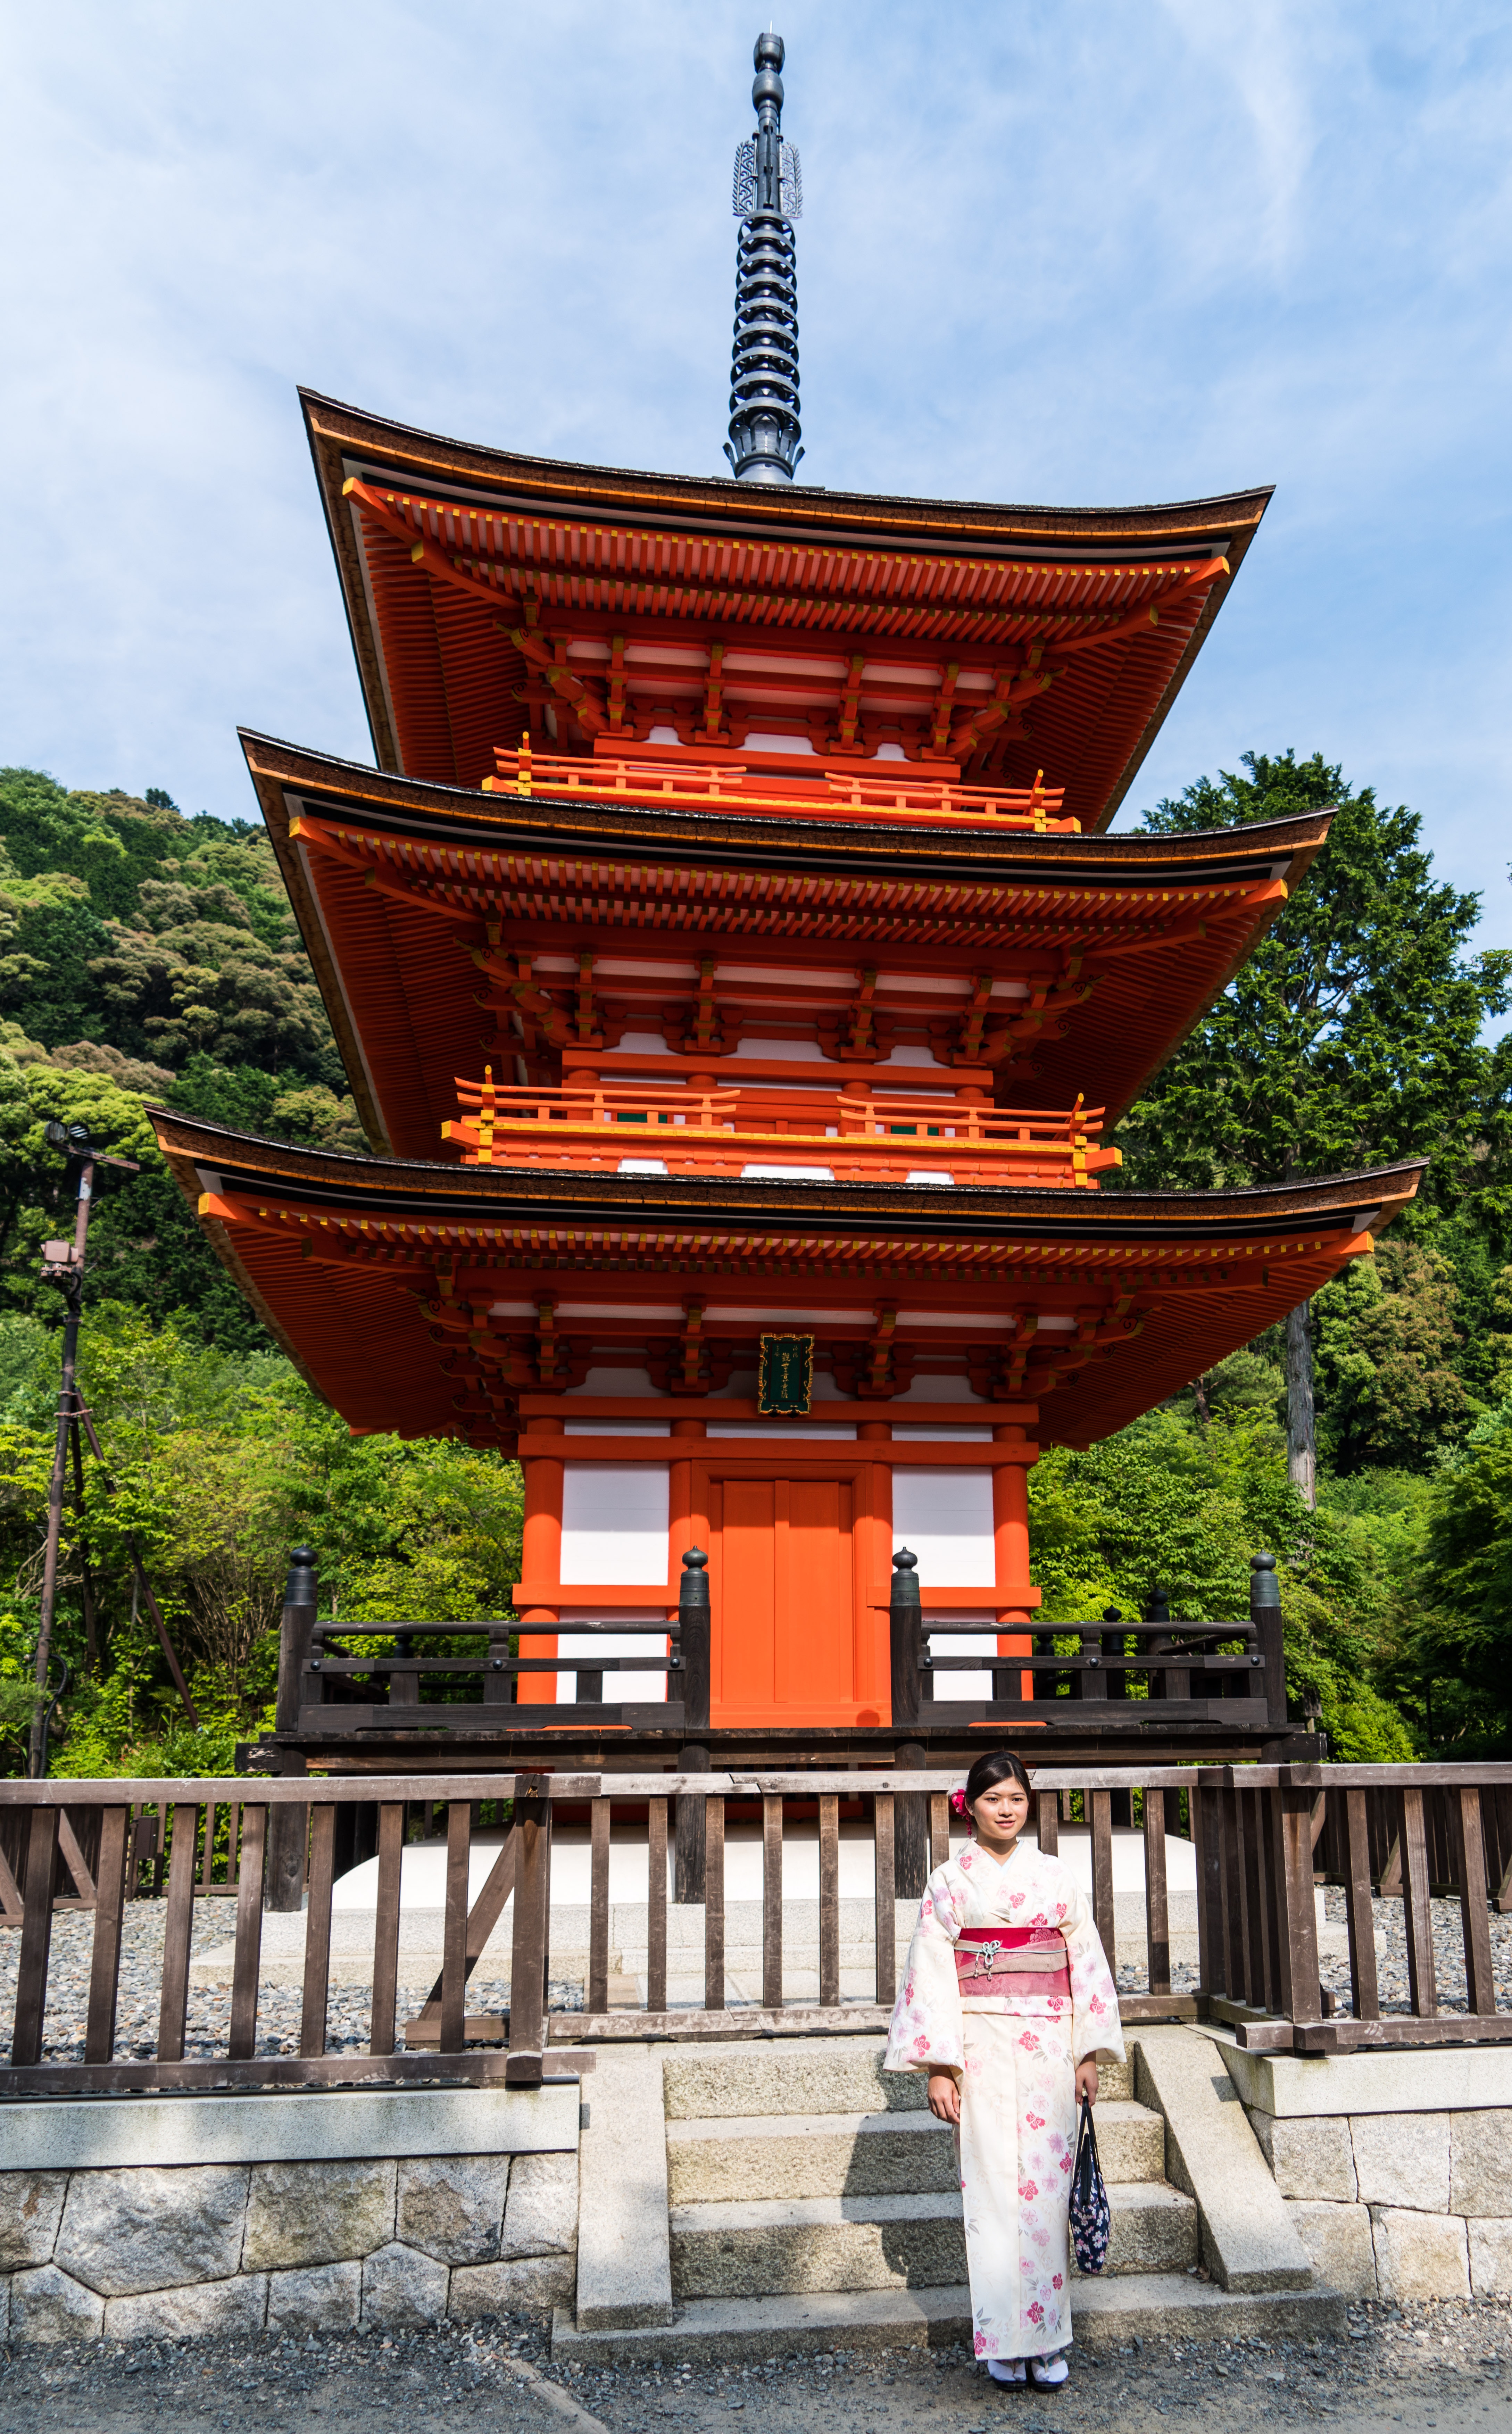
person, architecture, people, sky, woman, building, tourist, travel, tower, ancient, landmark, attraction, tourism, japan, place of worship, kimono, religious, sunny, temple, japanese, shrine, kyoto, history, famous, chinese architecture, traditional, pagoda, hindu temple, historic site, sens ji, shinto shrine